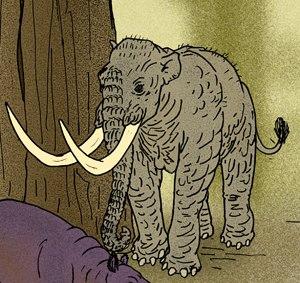
Palaeoloxodon falconeri est un éléphant nain fossile qui a vécu au Pléistocène dans certaines iles méditerranéennes.